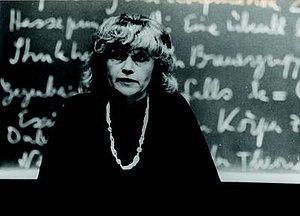
Ina Kersten est une mathématicienne allemande et ancienne présidente de la Deutsche Mathematiker-Vereinigung. Ses recherches portent sur l'algèbre abstraite, y compris la théorie des extensions de corps et des groupes algébriques. Elle est professeure émérite à l'université de Göttingen.